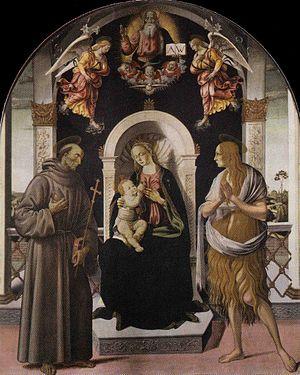
Biagio di Antonio Tucci ou Biagio d'Antonio né à Florence est un peintre italien.